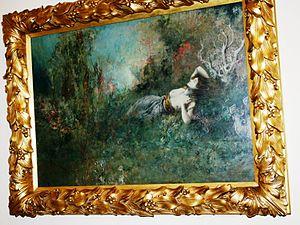
Sapho, tableau d'Ary Renan (1858-1900), peintre symboliste, fils d'Ernest Renan et Cornélie Sheffer. Maison natale d'Ernest Renan, Tréguier, Côtes-d'Armor, France.
Ernest Cornélis Ary Renan né à Paris le 28 octobre 1857 et mort dans la même ville le 4 août 1900, est un peintre, dessinateur, illustrateur, écrivain et poète français.